Matthew Harvey

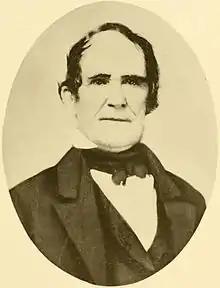

Matthew Harvey (June 21, 1781 – April 7, 1866) was a United States representative from New Hampshire, the 13th governor of New Hampshire and a United States district judge of the United States District Court for the District of Massachusetts.